Boethius

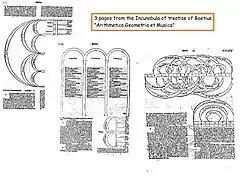
Boethius, "Arithmetica Geometrica Musica" (1492 first printed edition, from Hans Adler Collection)

Boethius's best known work is the "Consolation of Philosophy", which he wrote at the very end of his career, awaiting his execution in prison. This work represented an imaginary dialogue between himself and philosophy, with philosophy personified as a woman, arguing that despite the apparent inequality of the world, there is, in Platonic fashion, a higher power and everything else is secondary to that divine Providence.